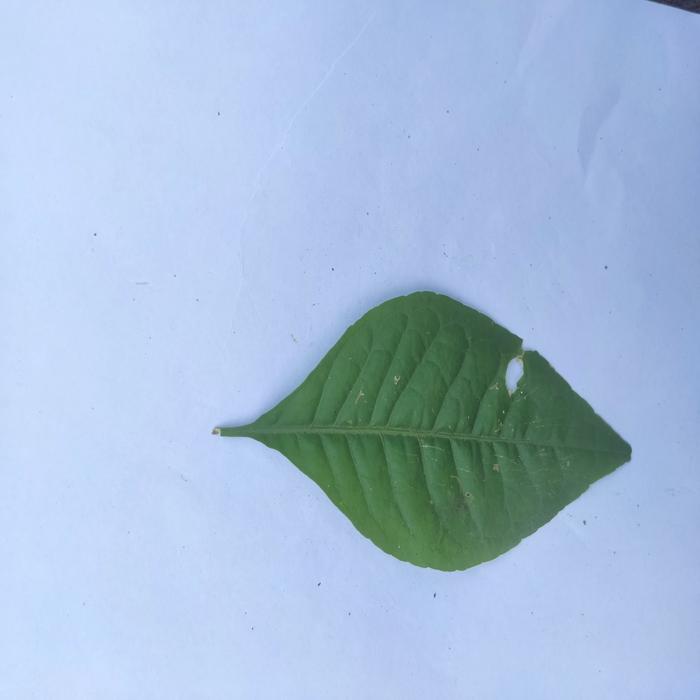
Crop: Aegle Marmelos
Leaf condition: Healthy_Leaf